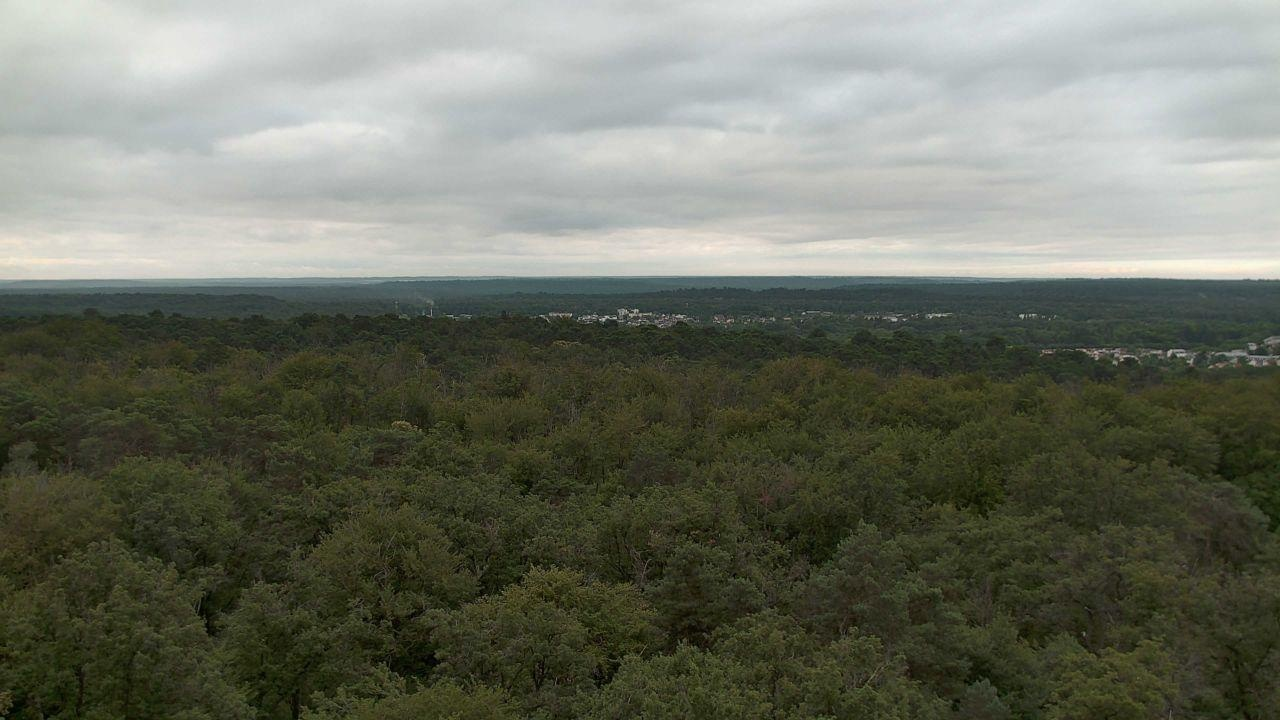
Fire: no
Smoke: yes